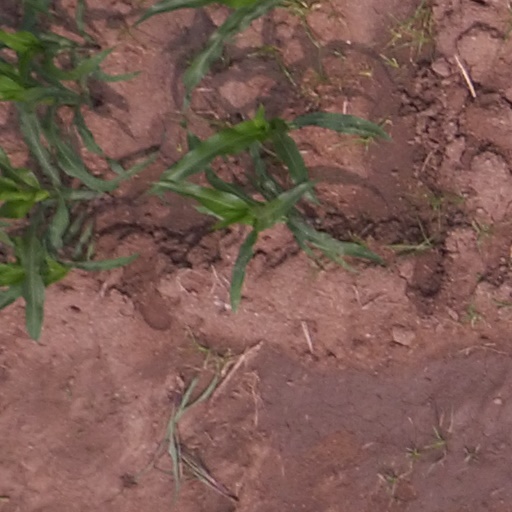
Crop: maize; corn